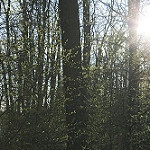
Label: forest